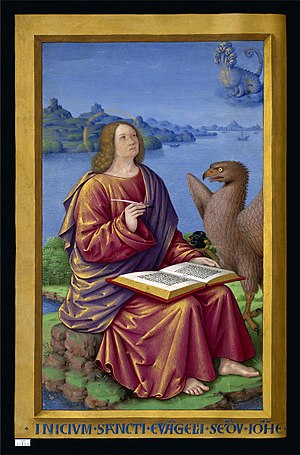
Åbenbaring
Apostlen Johannes.
Åbenbaring er et teologisk begreb, der findes i mange religioner, og hvis indhold er ligeså forskelligt som disse. I almindelighed kan åbenbaringen siges at være det, hvorefter religion fremtræder som et virkeligt forhold fra Gud til mennesket. Da et sådant forhold ikke kan bevises videnskabeligt, må åbenbaringen opfattes og formidles som tro.